1960 Valdivia earthquake

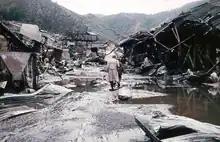
Destroyed infrastructure of Altos Hornos y Acerías de Corral, a steel factory closed a few years before the earthquake.

The levels of material damage were relatively low despite the high magnitude of the earthquake. Part of the reason behind this was the limited infrastructure development of the region next to the rupture zone. Structures that had been designed to resist earthquakes performed well during the earthquake, chiefly suffering damage when affected by soil subsidence or small fault movements. Houses built by their owners fared badly. In the provinces of Curicó, Talca, Maule and Bío Bío, houses built from adobe and masonry proved weak, while from Malleco to the south weak houses were mainly those built with inappropriate wood that had decayed over time.